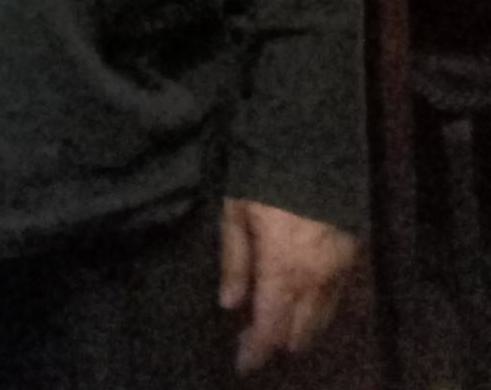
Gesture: no_gesture